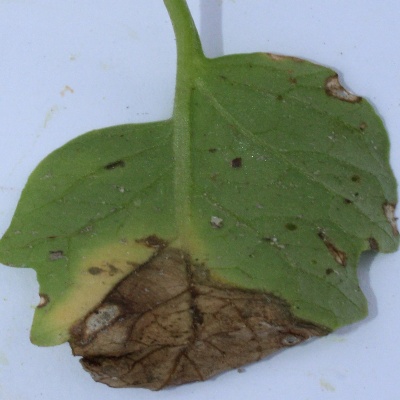
Crop: Tomato
Condition: leaf blight